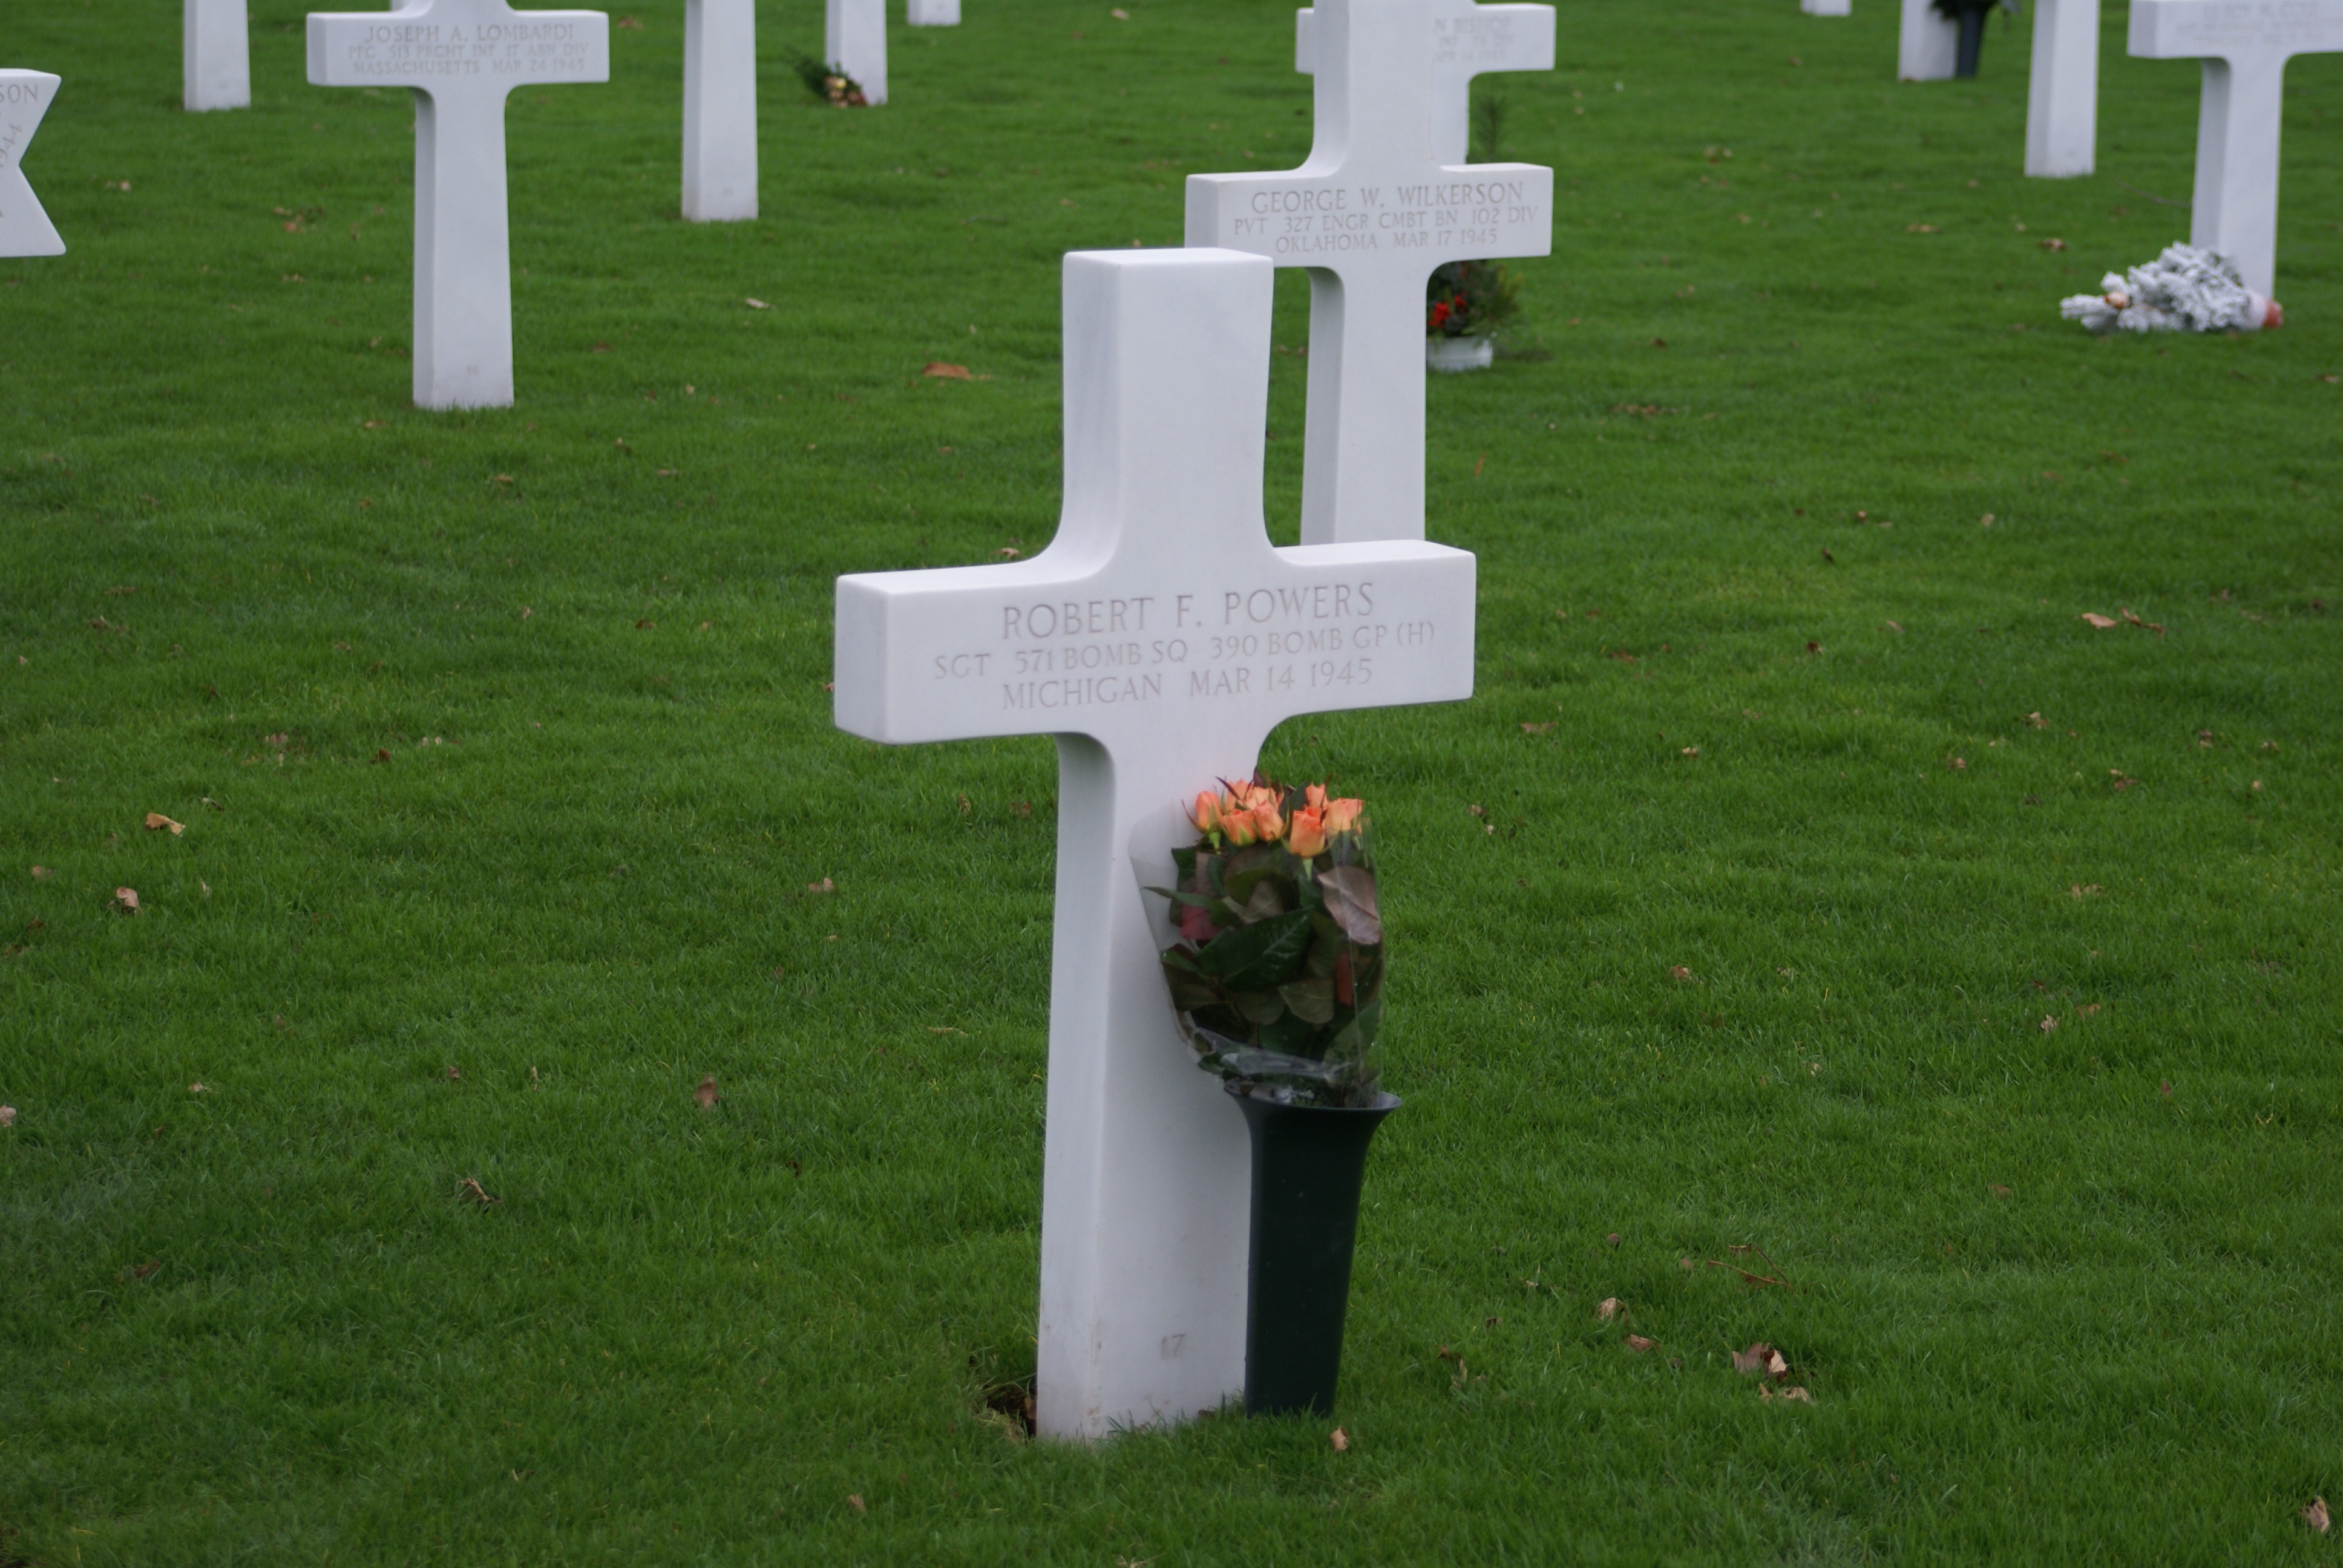
grass, green, cemetery, grave, memorial, headstone, commemorate, margraten, second world war